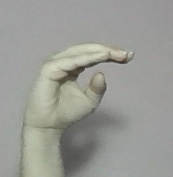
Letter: jeem